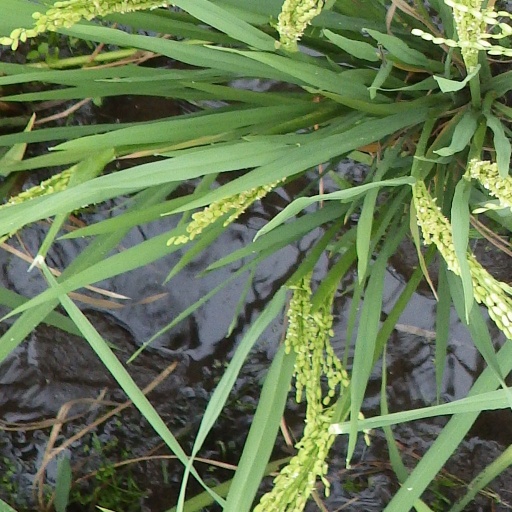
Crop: rice